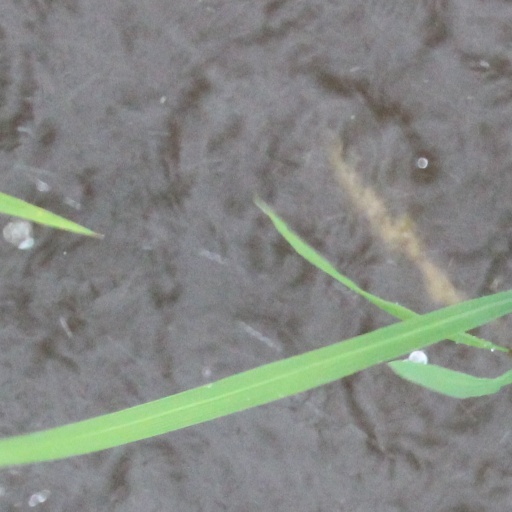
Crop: rice